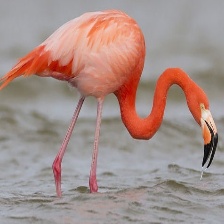
Species: AMERICAN FLAMINGO
Scientific name: PHOENICOPTERUS RUBER